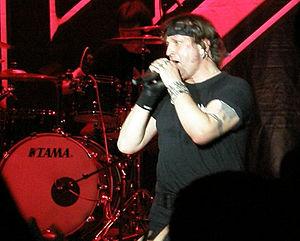
Aria est un groupe de heavy metal traditionnel russe, originaire de Moscou, durant l'Union soviétique. le groupe est formé en 1985. Selon l'opinion publique, Aria se classe parmi les dix groupes de rock russe les plus populaires. Le style musical de Aria ressemble à celui des groupes NWOBHM, ce qui lui doit le surnom de « Iron Maiden russe » dans la presse spécialisée.